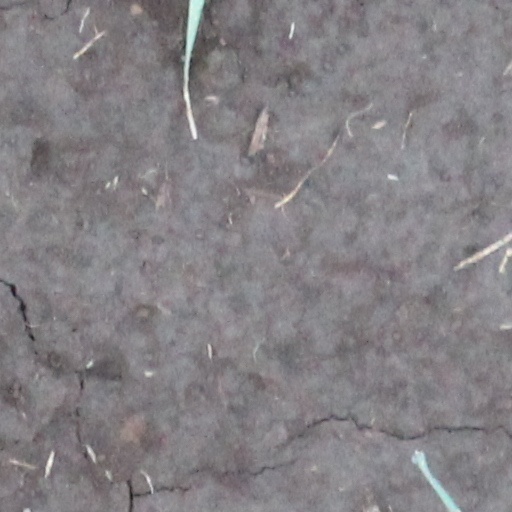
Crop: wheat